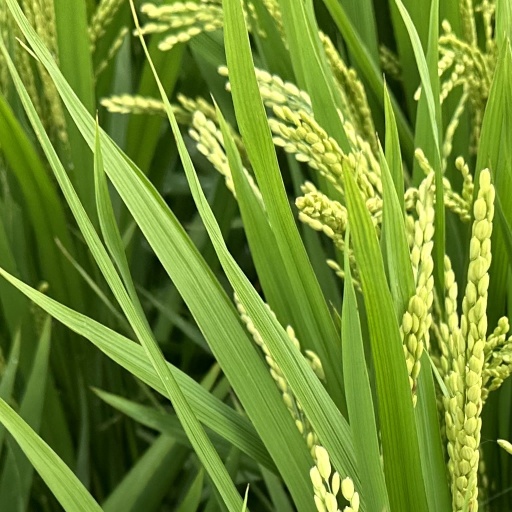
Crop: rice